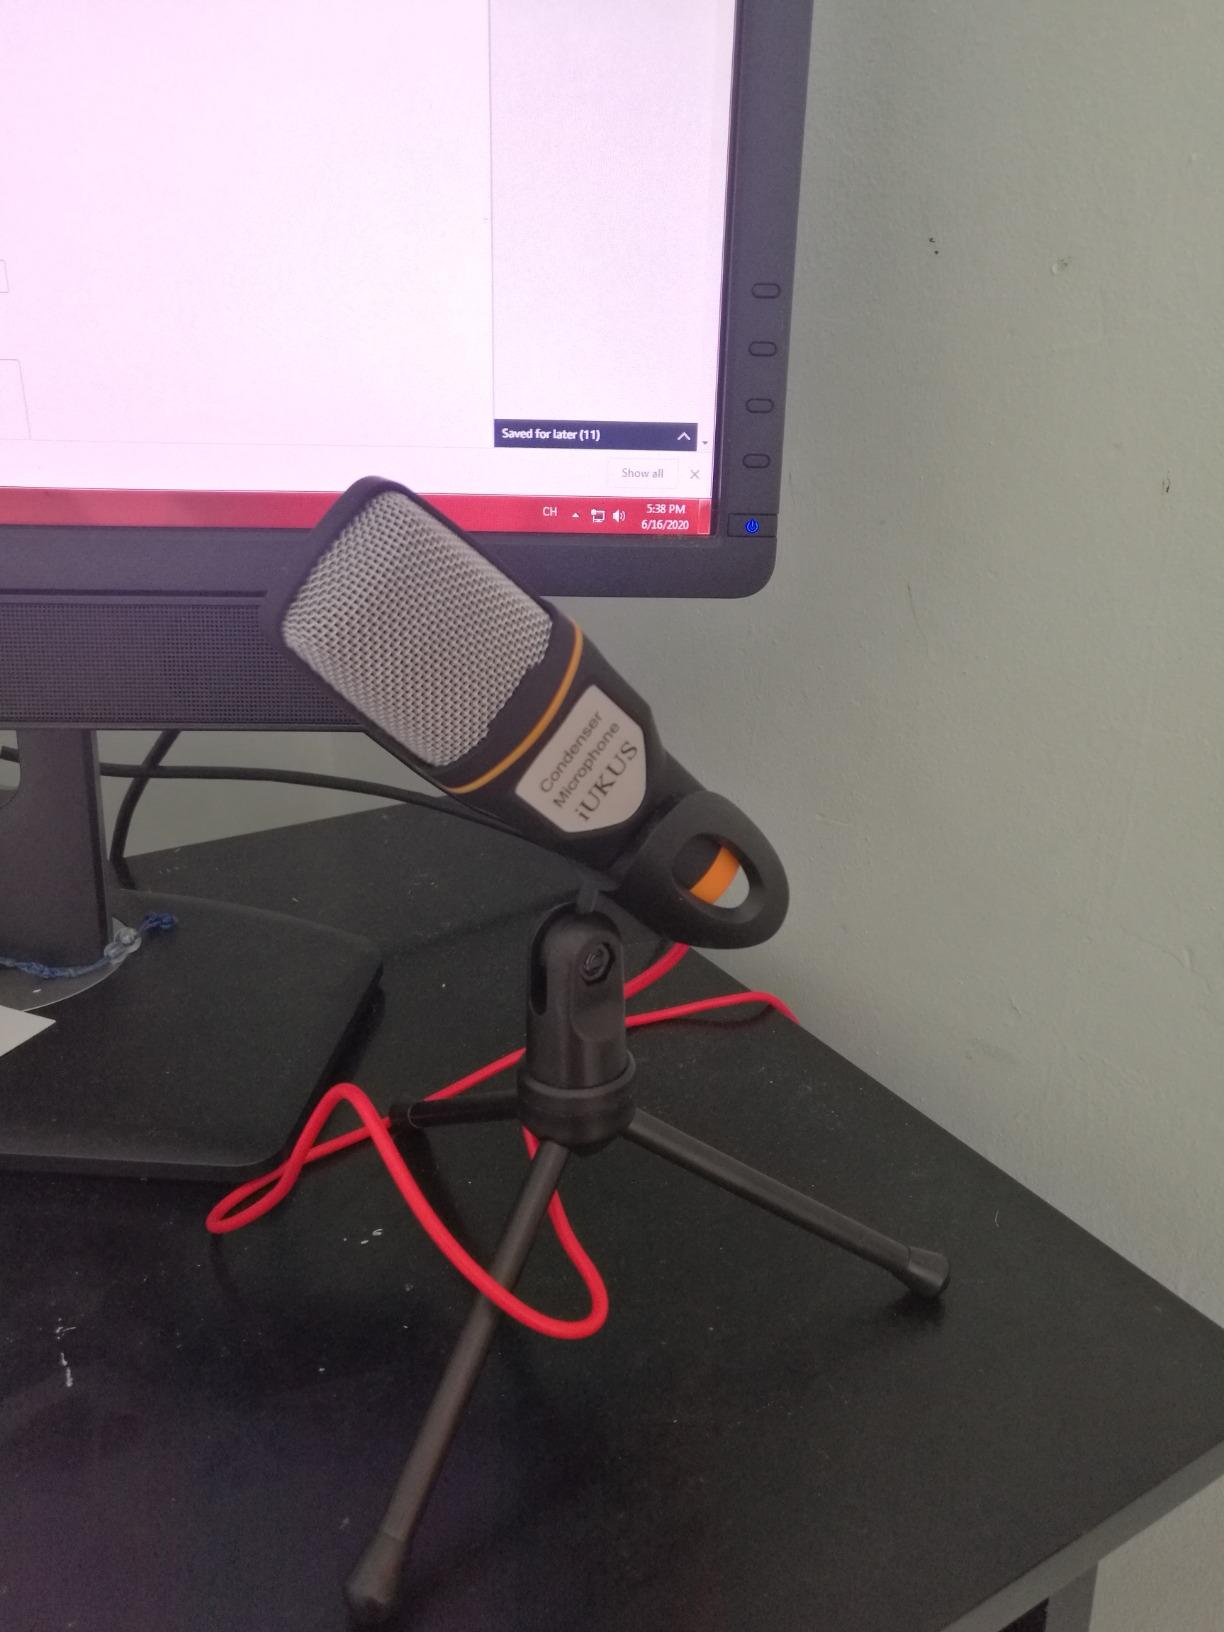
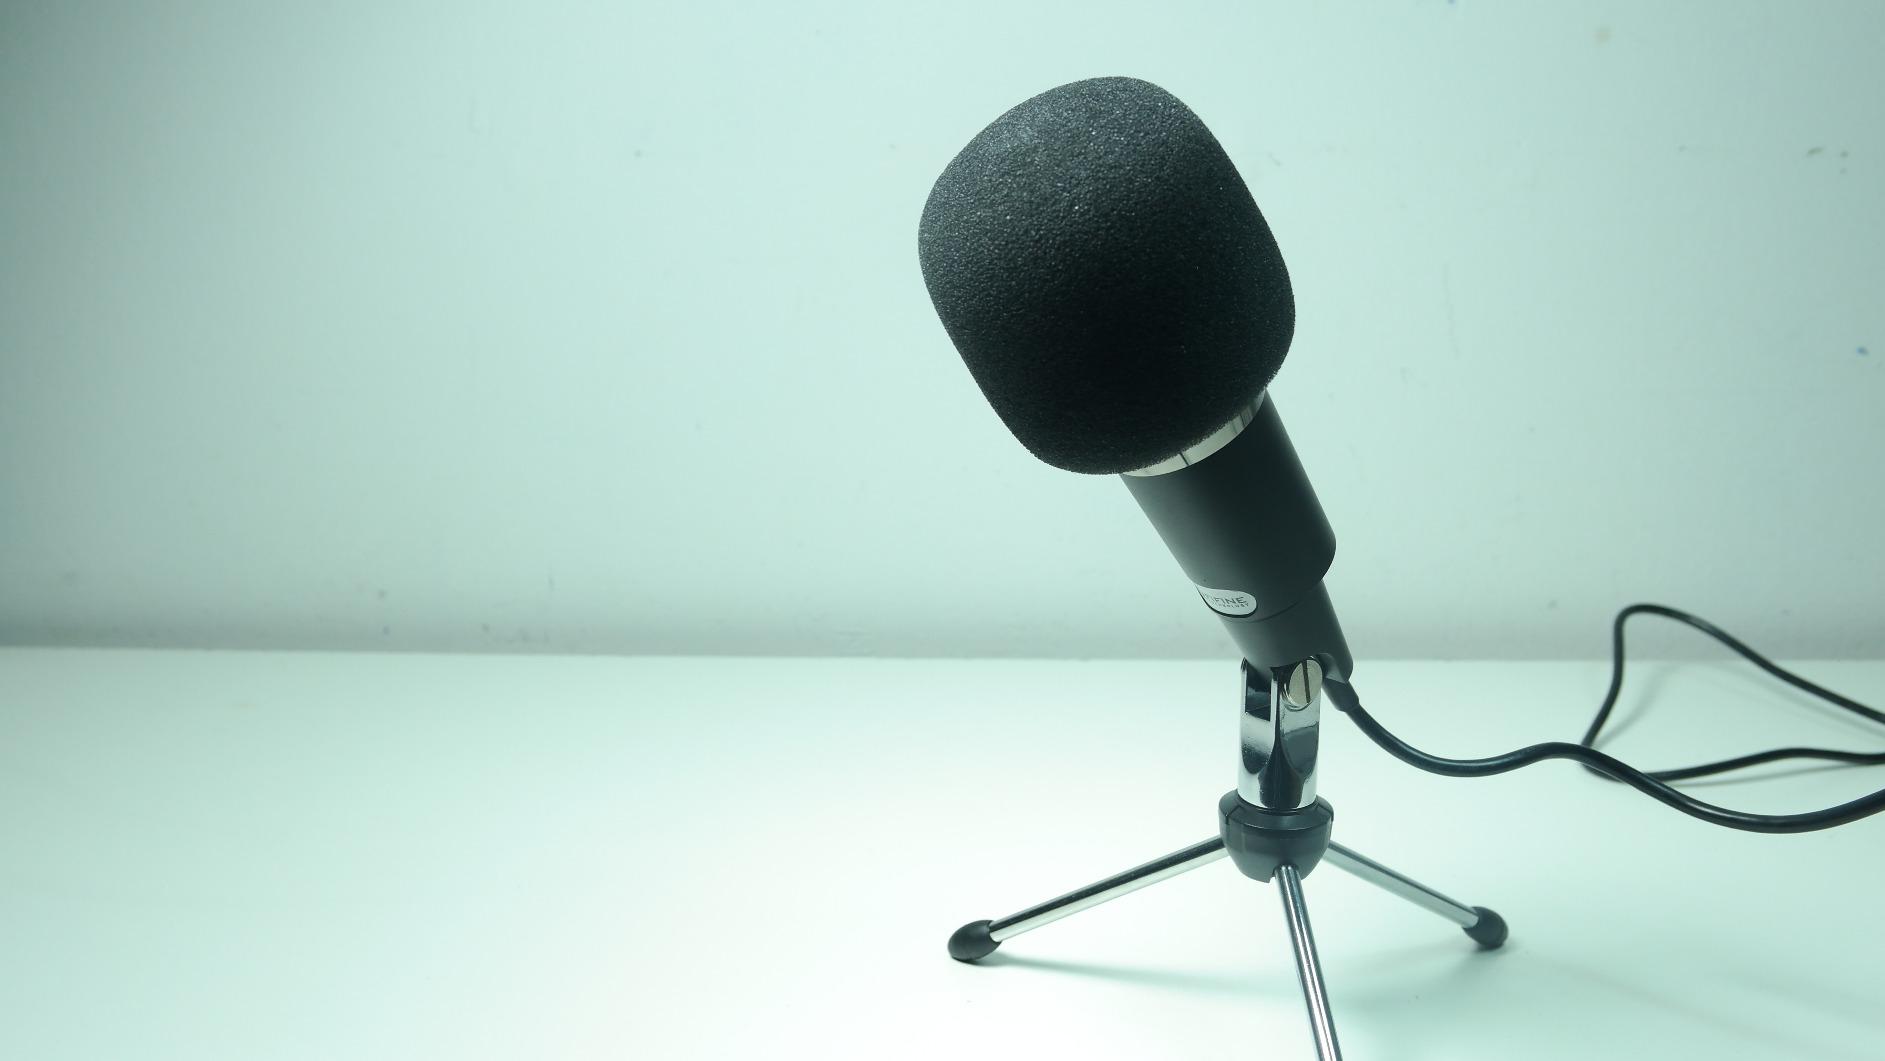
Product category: microphone
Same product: no